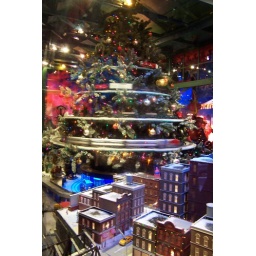
Inside a big plexiglass case is a tree surrounded by train tracks and a tiny village.